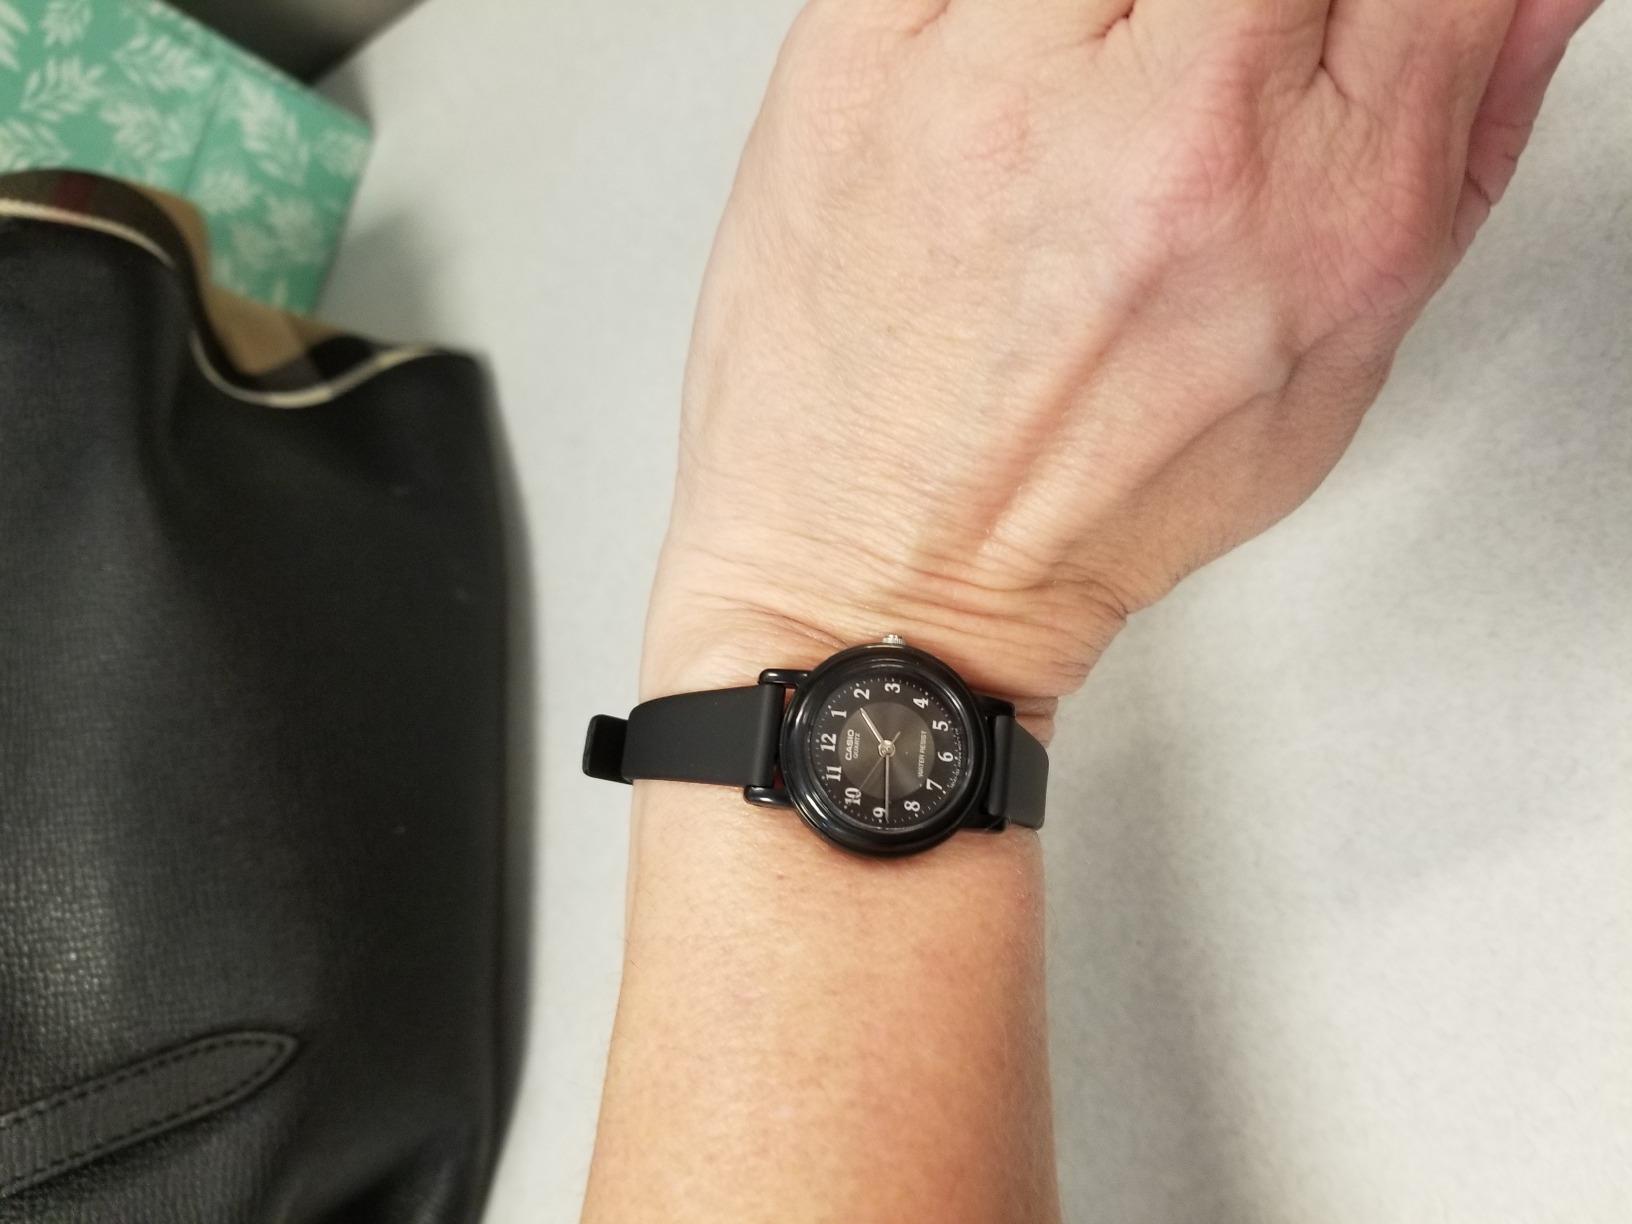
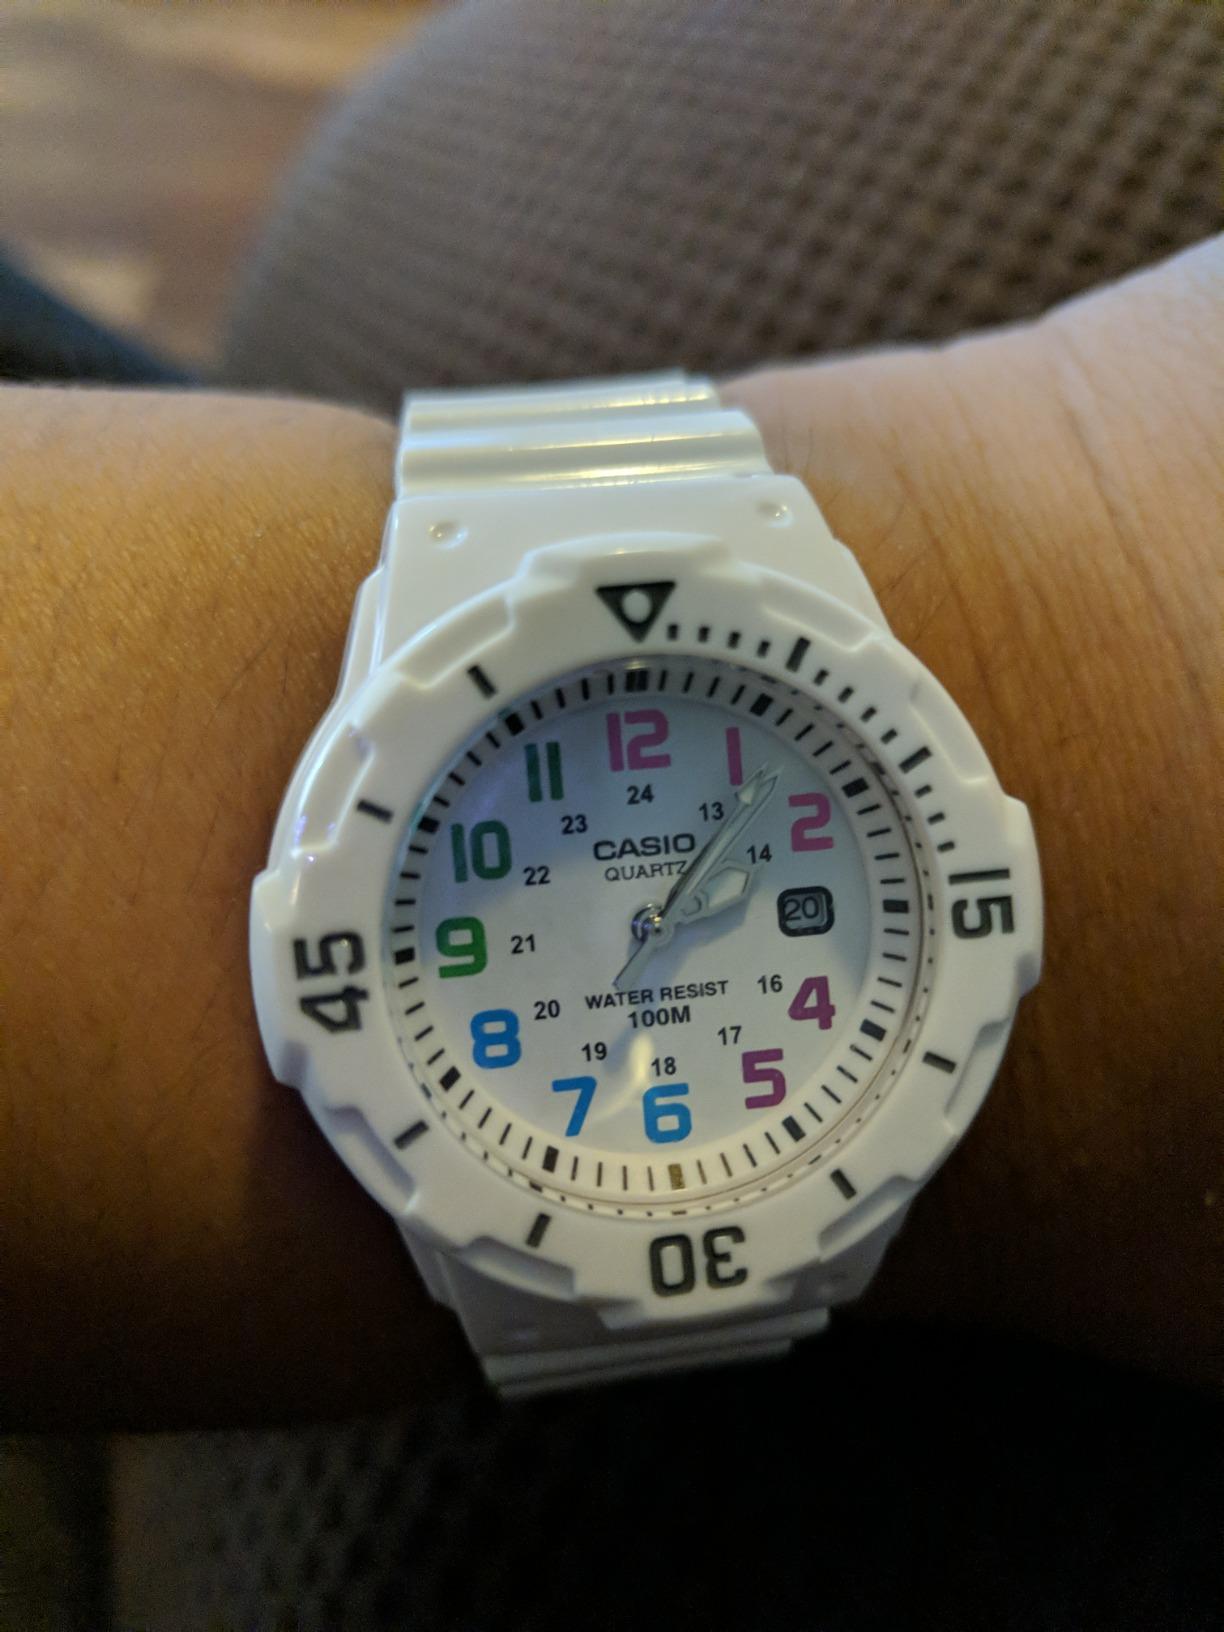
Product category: accessories_watch
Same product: no